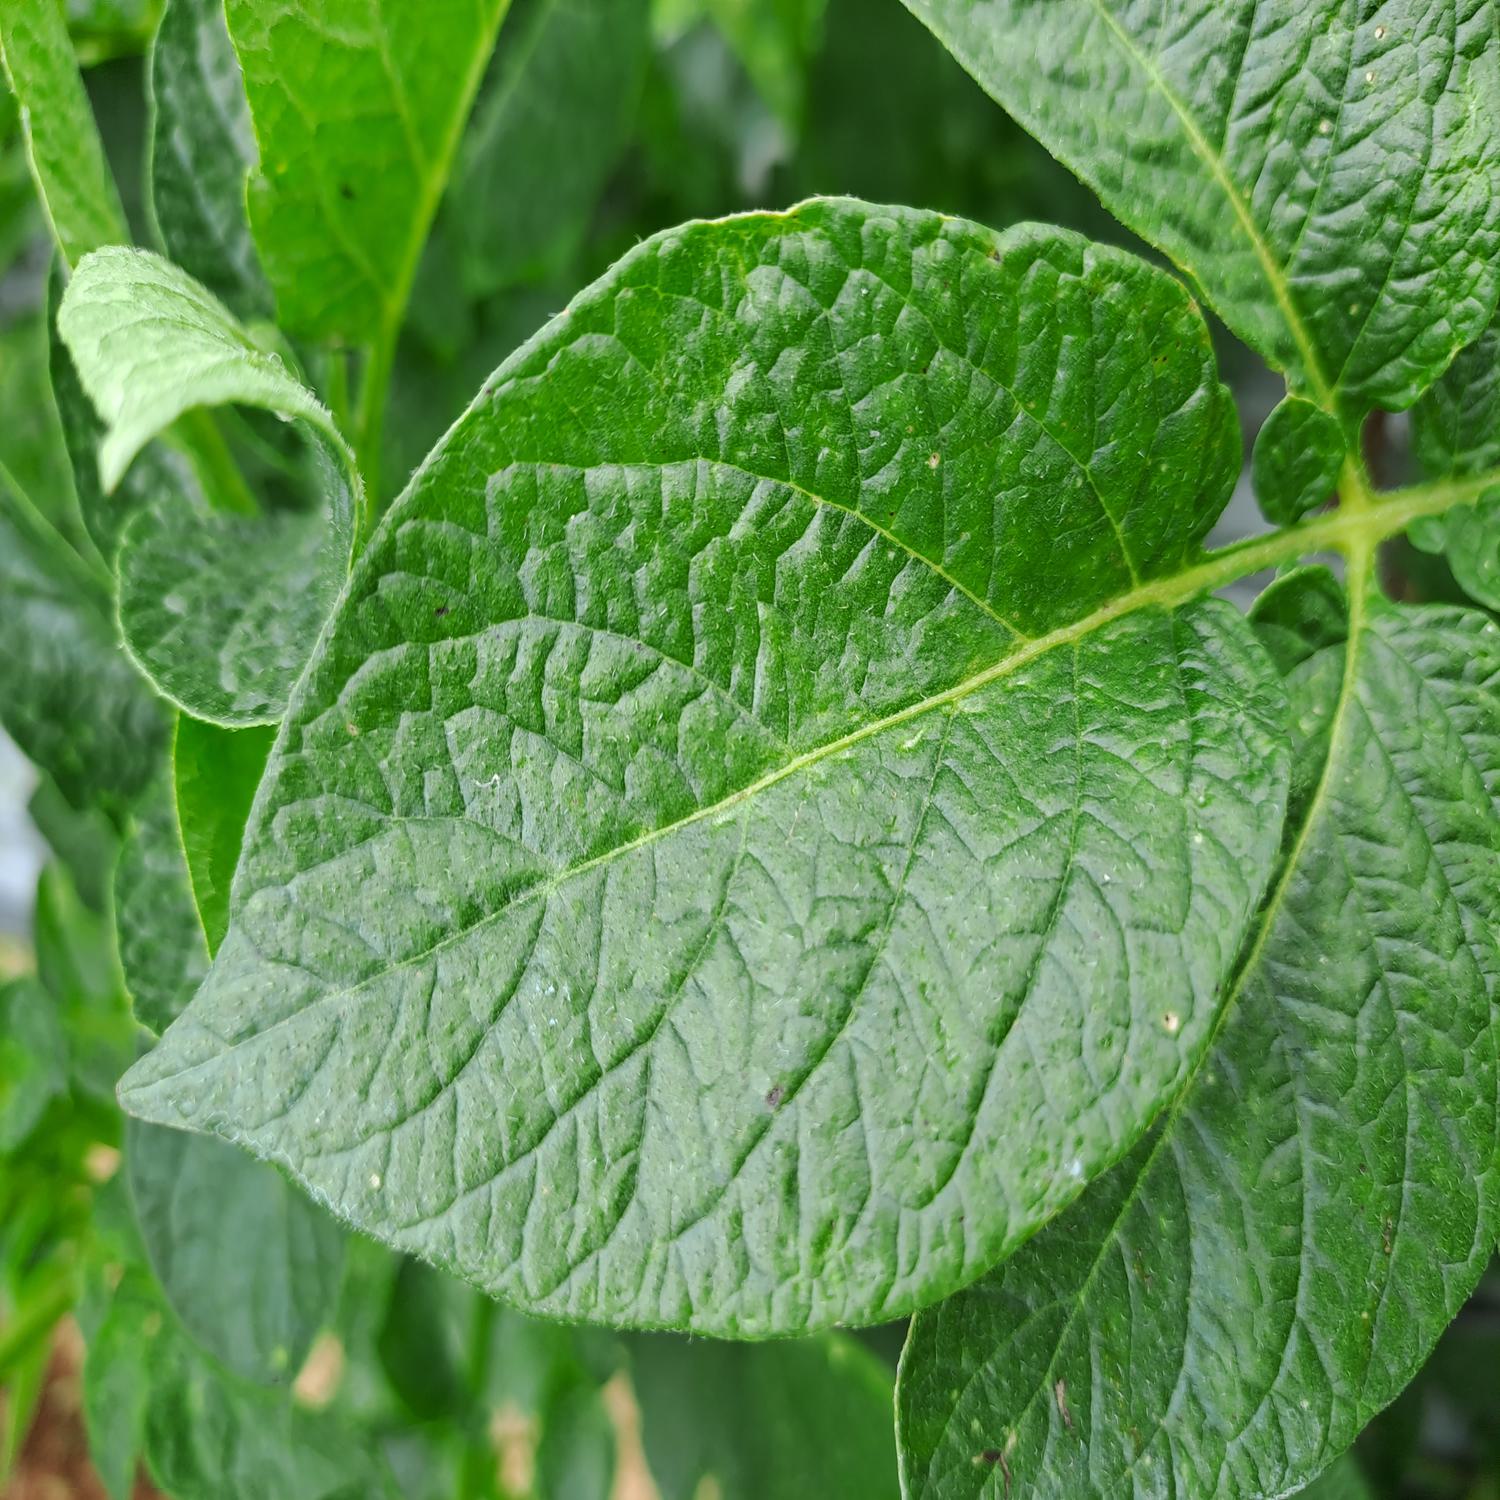
Label: Healthy